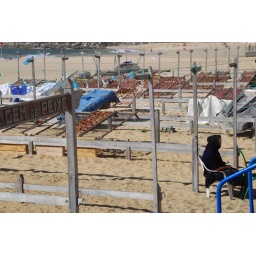
Wonam guarding the drying fish on the beach in Nazare